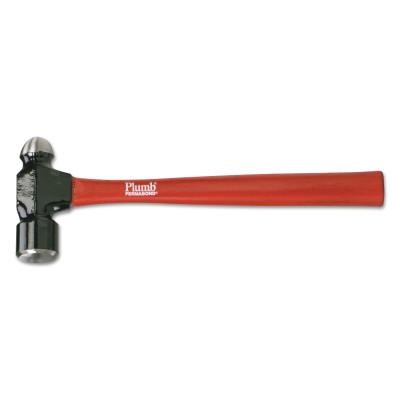
Apex Tool Group Inlaid Industrial Straight Trimmers, 7 in, Black, 37N
Brand: Apex Tool Group
Finest quality cutlery steel Hot drop-forged nickel-plated blades Patented SET-EASY?? pivot Pack of 1 EA Manufacturer part number: 37N UPC Code: 37103223302 Specifications: Cut Type = Shear Cut Cutting Length [Nom] = 3 1/8 in Finish = Nickel Plated Handle Color = Black Handle Type = Straight Material = Steel Overall Length [Nom] = 7 in Width [Nom] = 2 1/2 in Wt. = 0.20 lb This is a normal stocking item.
Category: Hardware > Tool Accessories > Shaper Accessories > Shaper Cutters > Straight Cutters